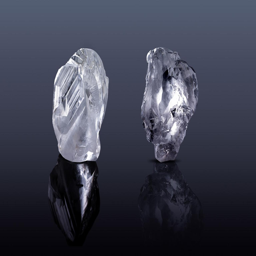
the rough diamonds of - carats and - carats that organization leader acquired at tender for $22,736,360